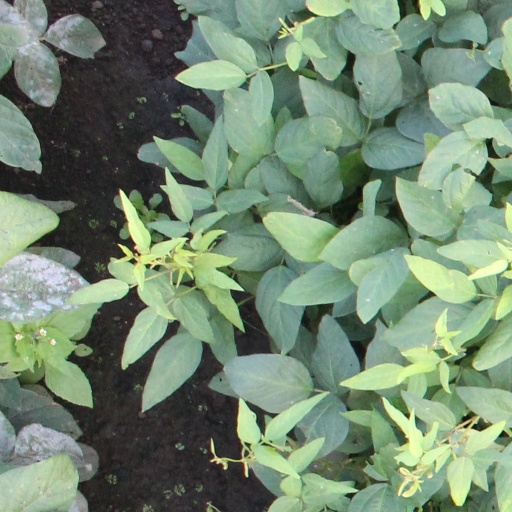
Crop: soybean